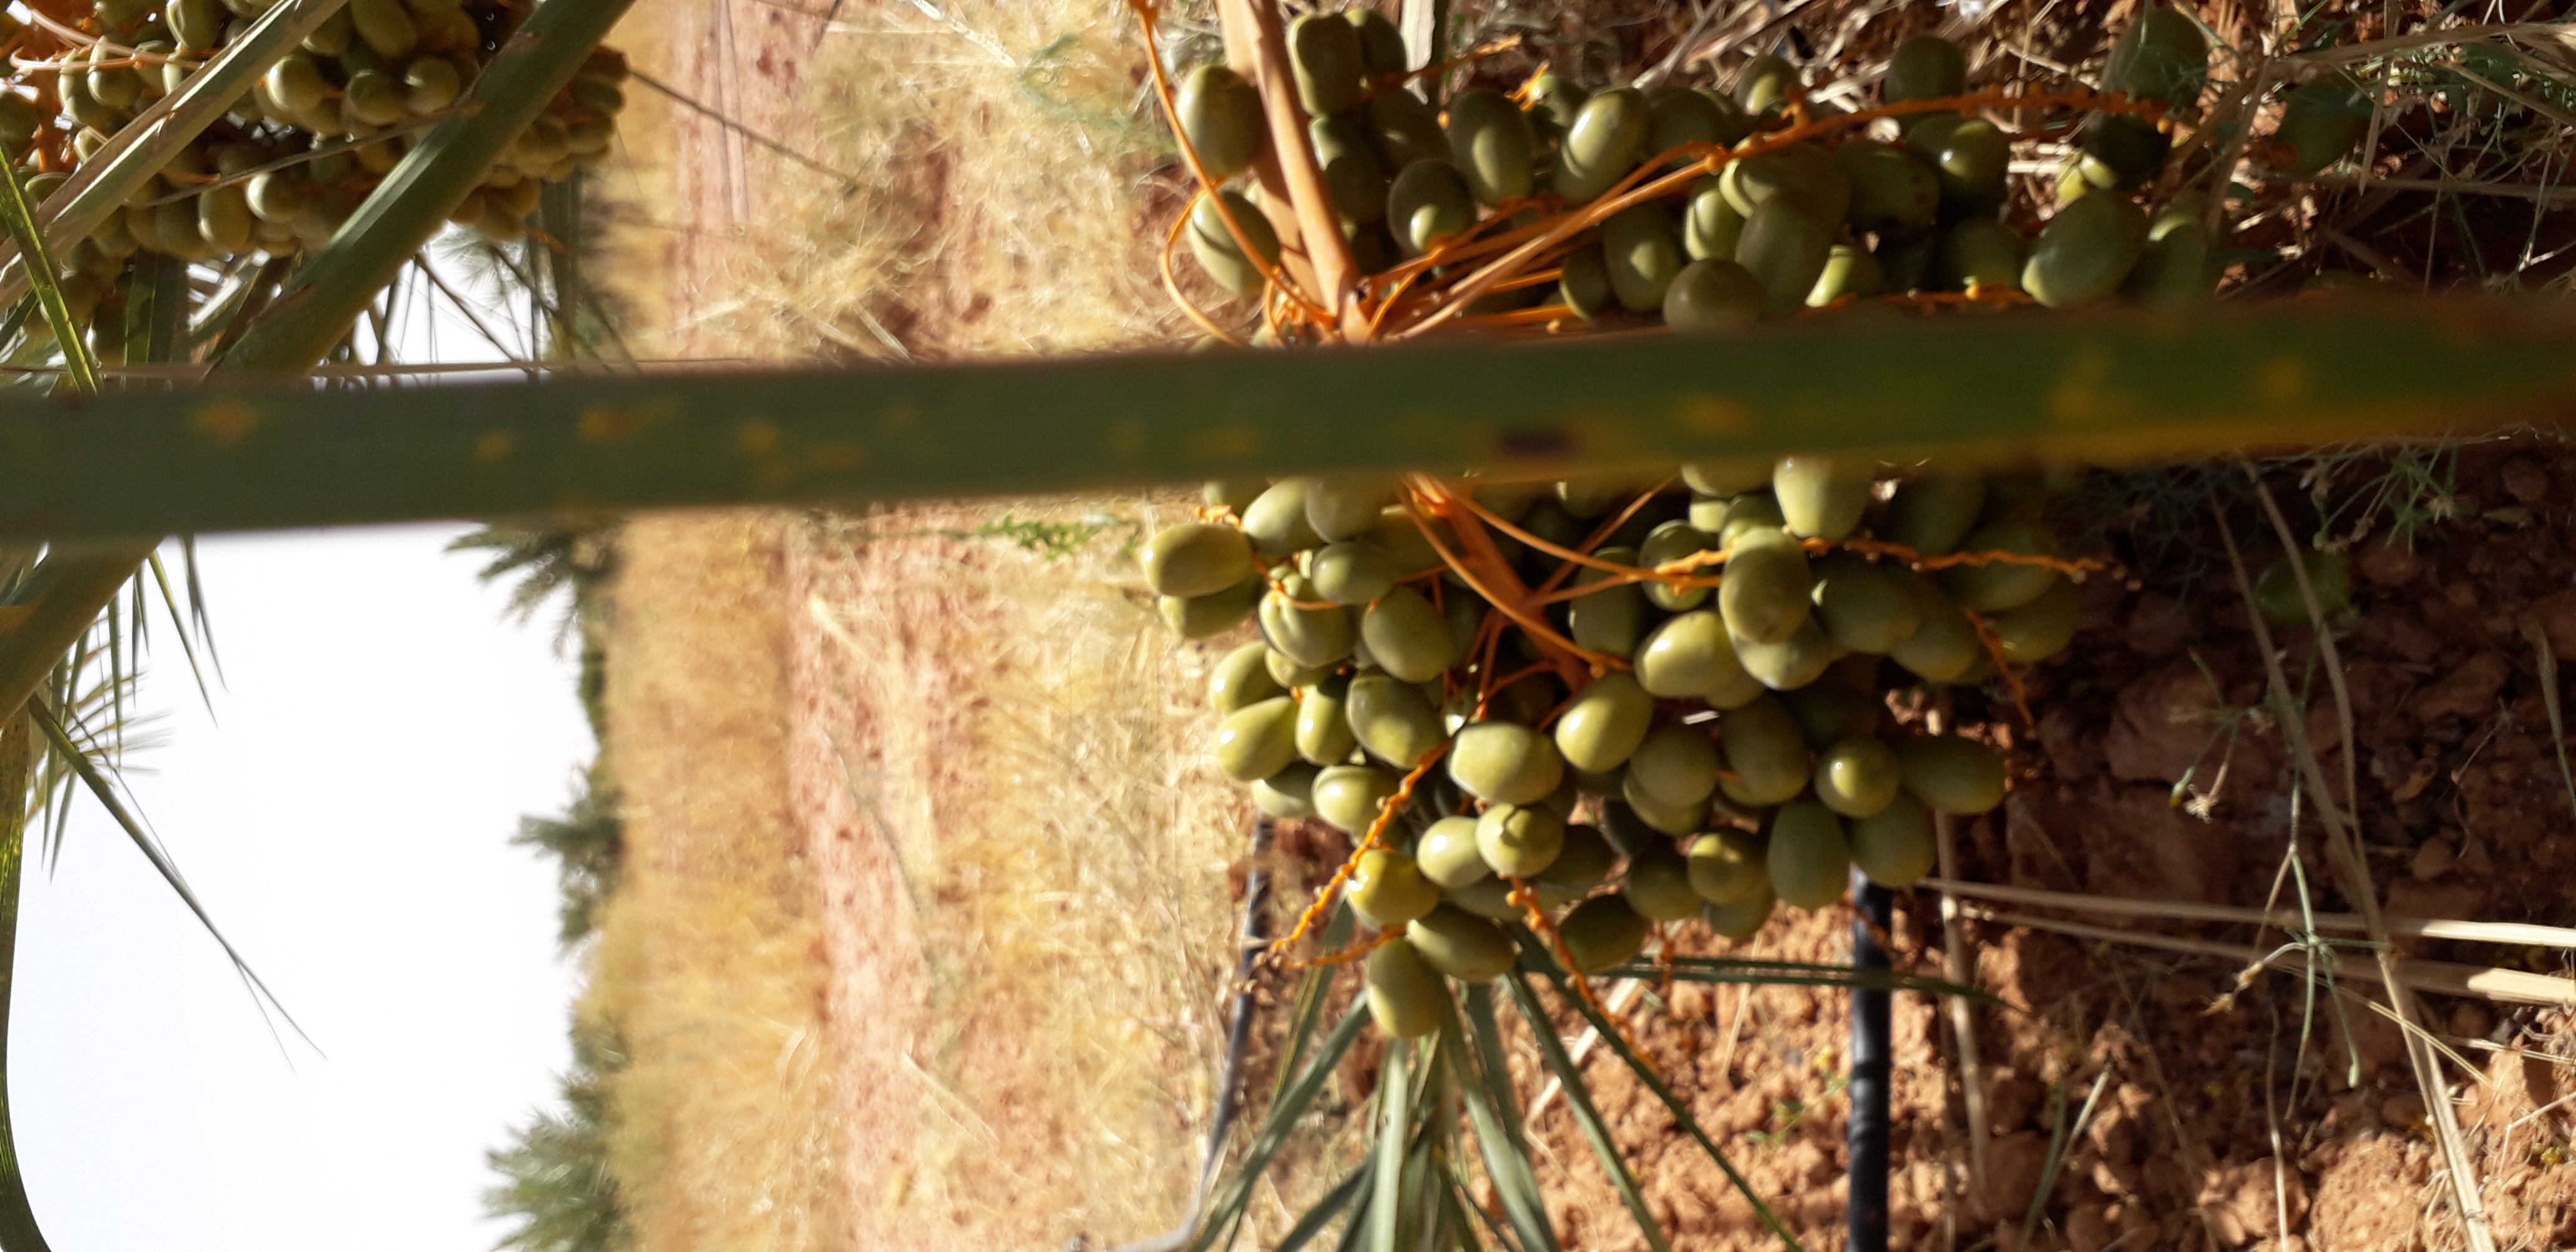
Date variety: Boufagous